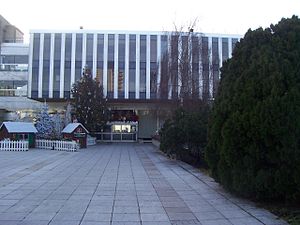
Fontenay-sous-Bois
Rådhuset i Fontenay-sous-Bois
Rådhuset i Fontenay-sous-Bois
Fontenay-sous-Bois er en stor fransk provinsby. Den er beliggende i departementet Val-de-Marne.